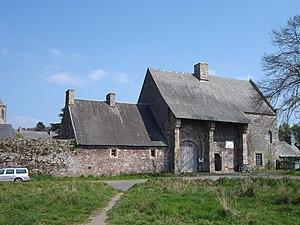
France, Manche (50), Abbaye de la Lucerne d'Outre Mer, entrée
L'abbaye Sainte-Trinité de La Lucerne est une abbaye prémontrée située dans le département de la Manche sur le territoire de la commune de La Lucerne-d'Outremer.